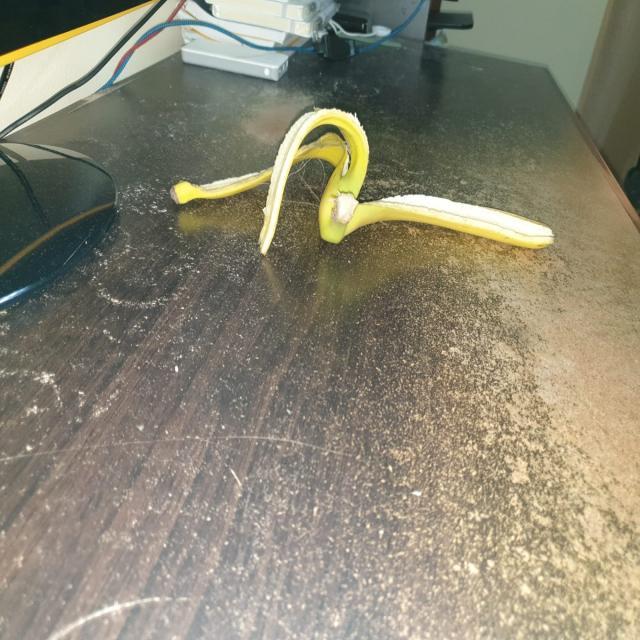
Label: bananas